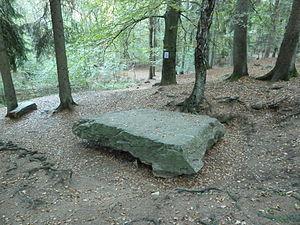
Dolmen de Solwaster, Solwaster, Liege, Belgique